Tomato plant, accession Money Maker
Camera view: bottom (45 deg); turntable rotation: 120 degrees
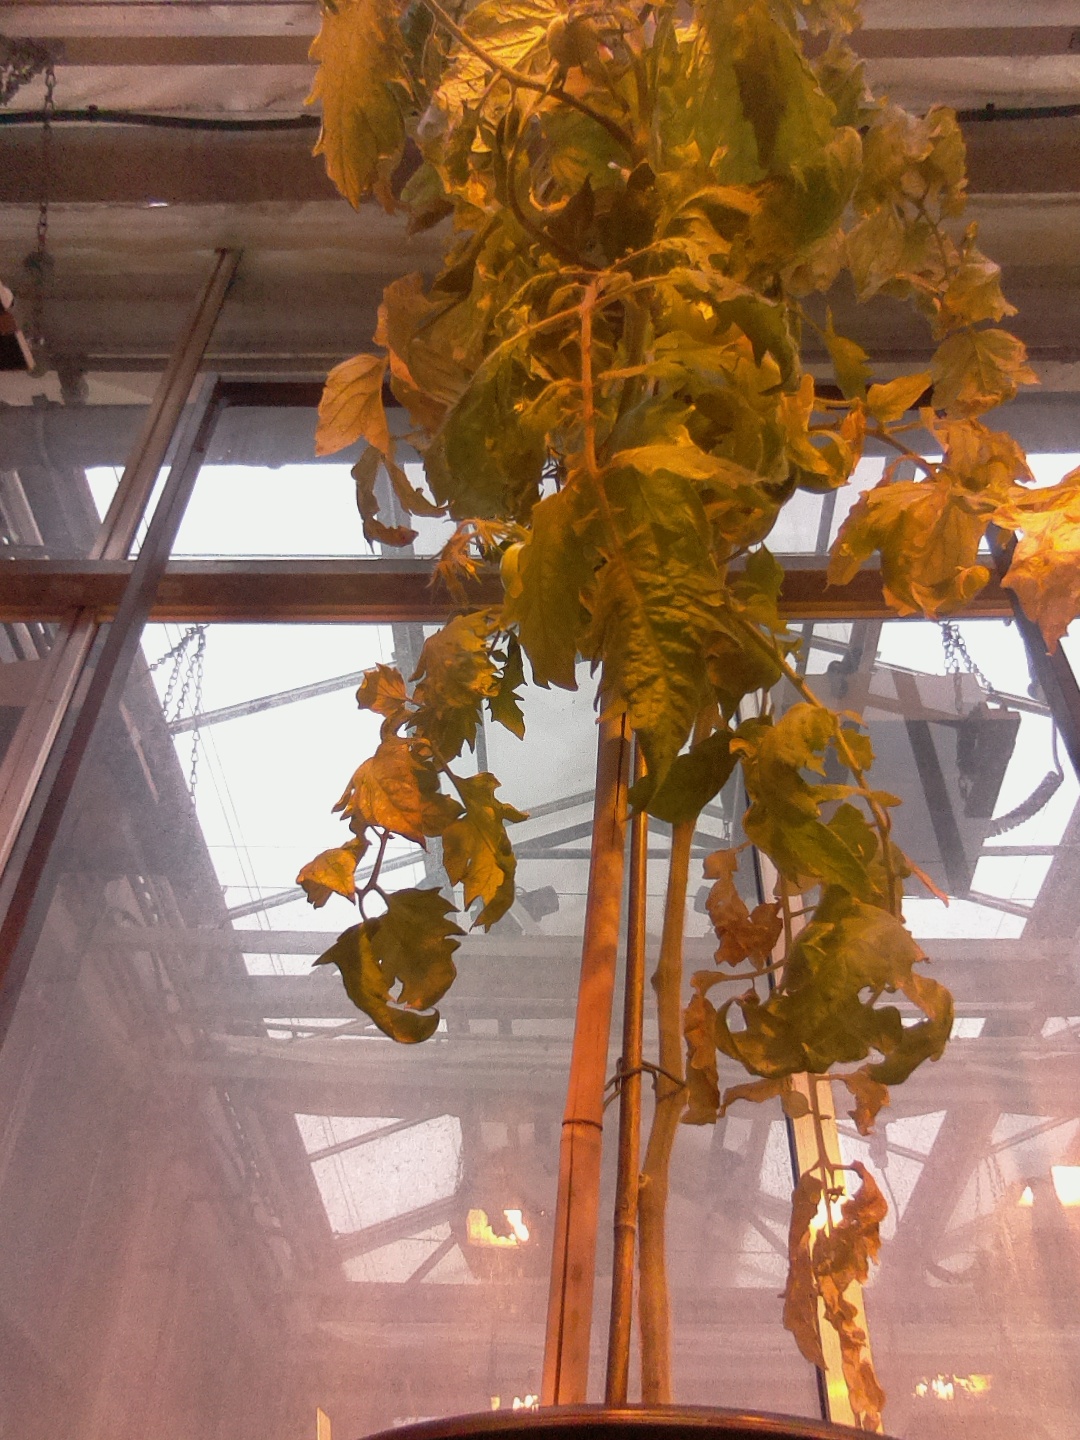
BBCH growth stage 84: 40%-50% of fruits show typical fully ripe color